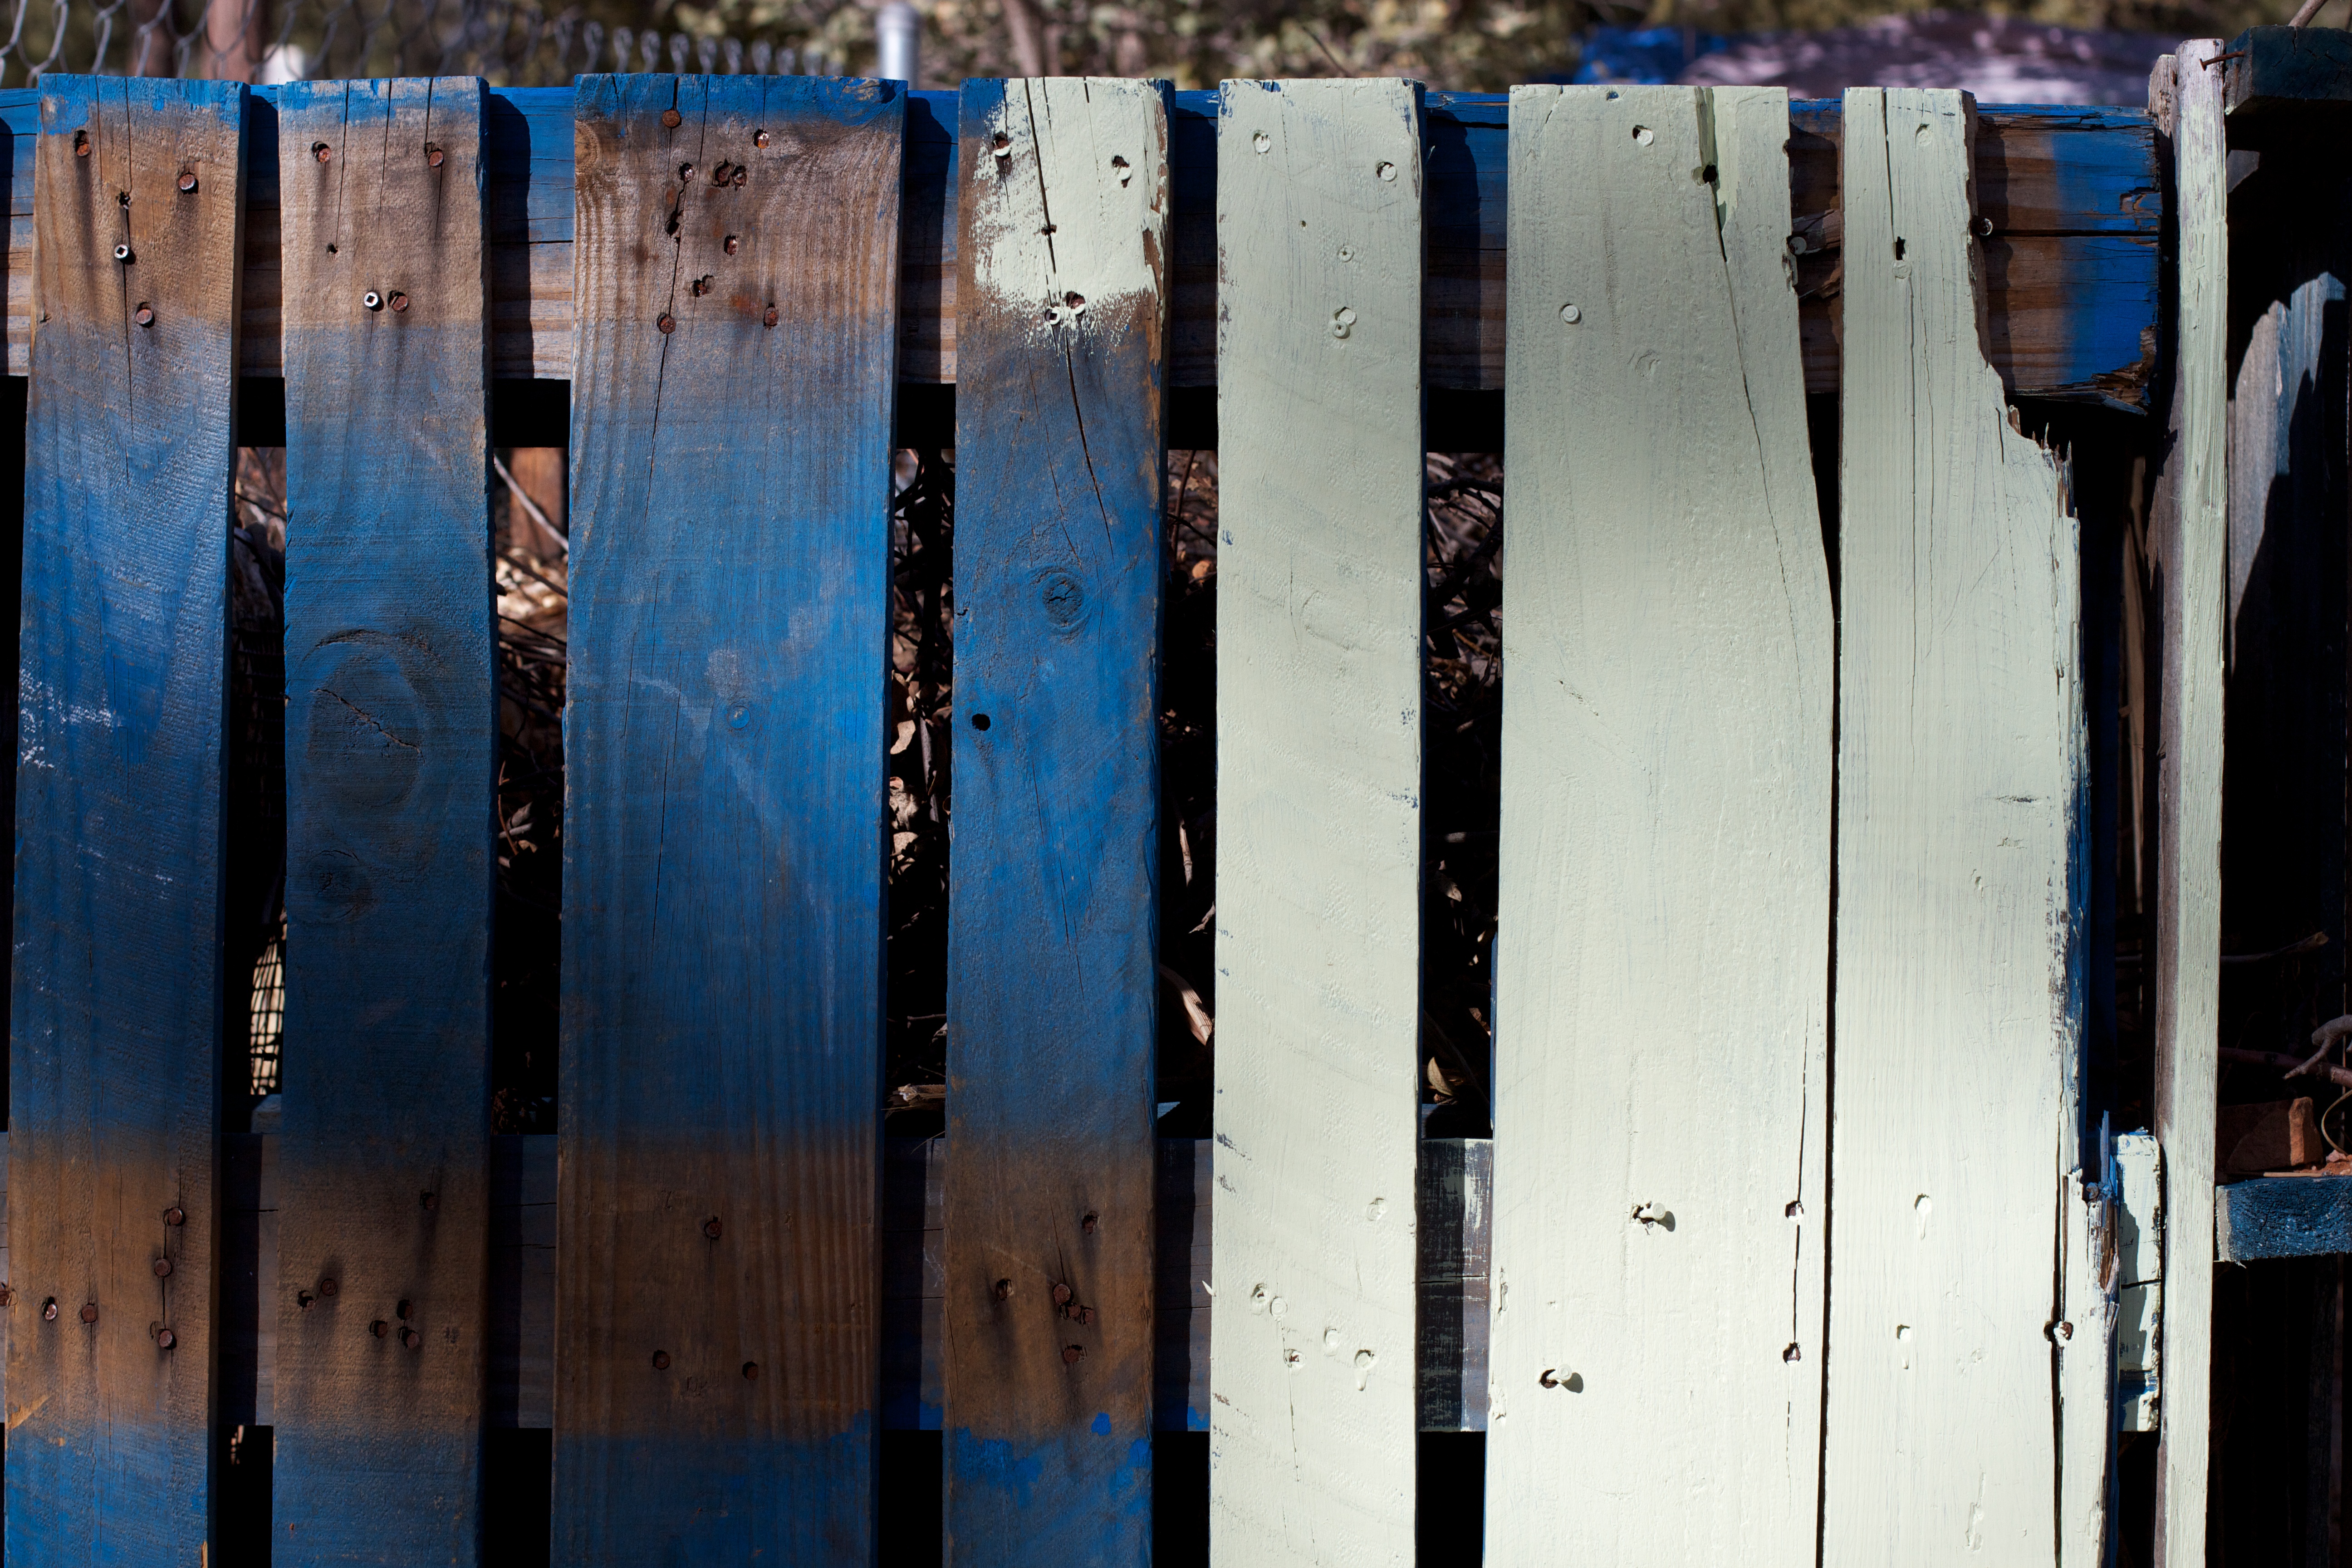
wood, wall, color, paint, blue, furniture